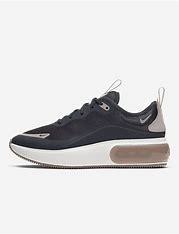
Brand: Nike
Model: Air Max DIA